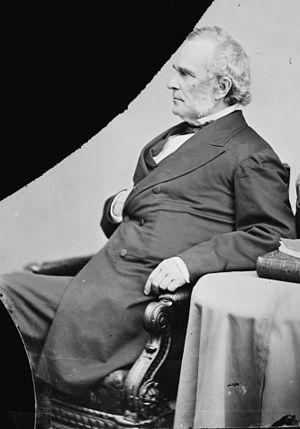
Depuis l'indépendance des États-Unis, l'État du Connecticut élit deux sénateurs, membres du Sénat fédéral.